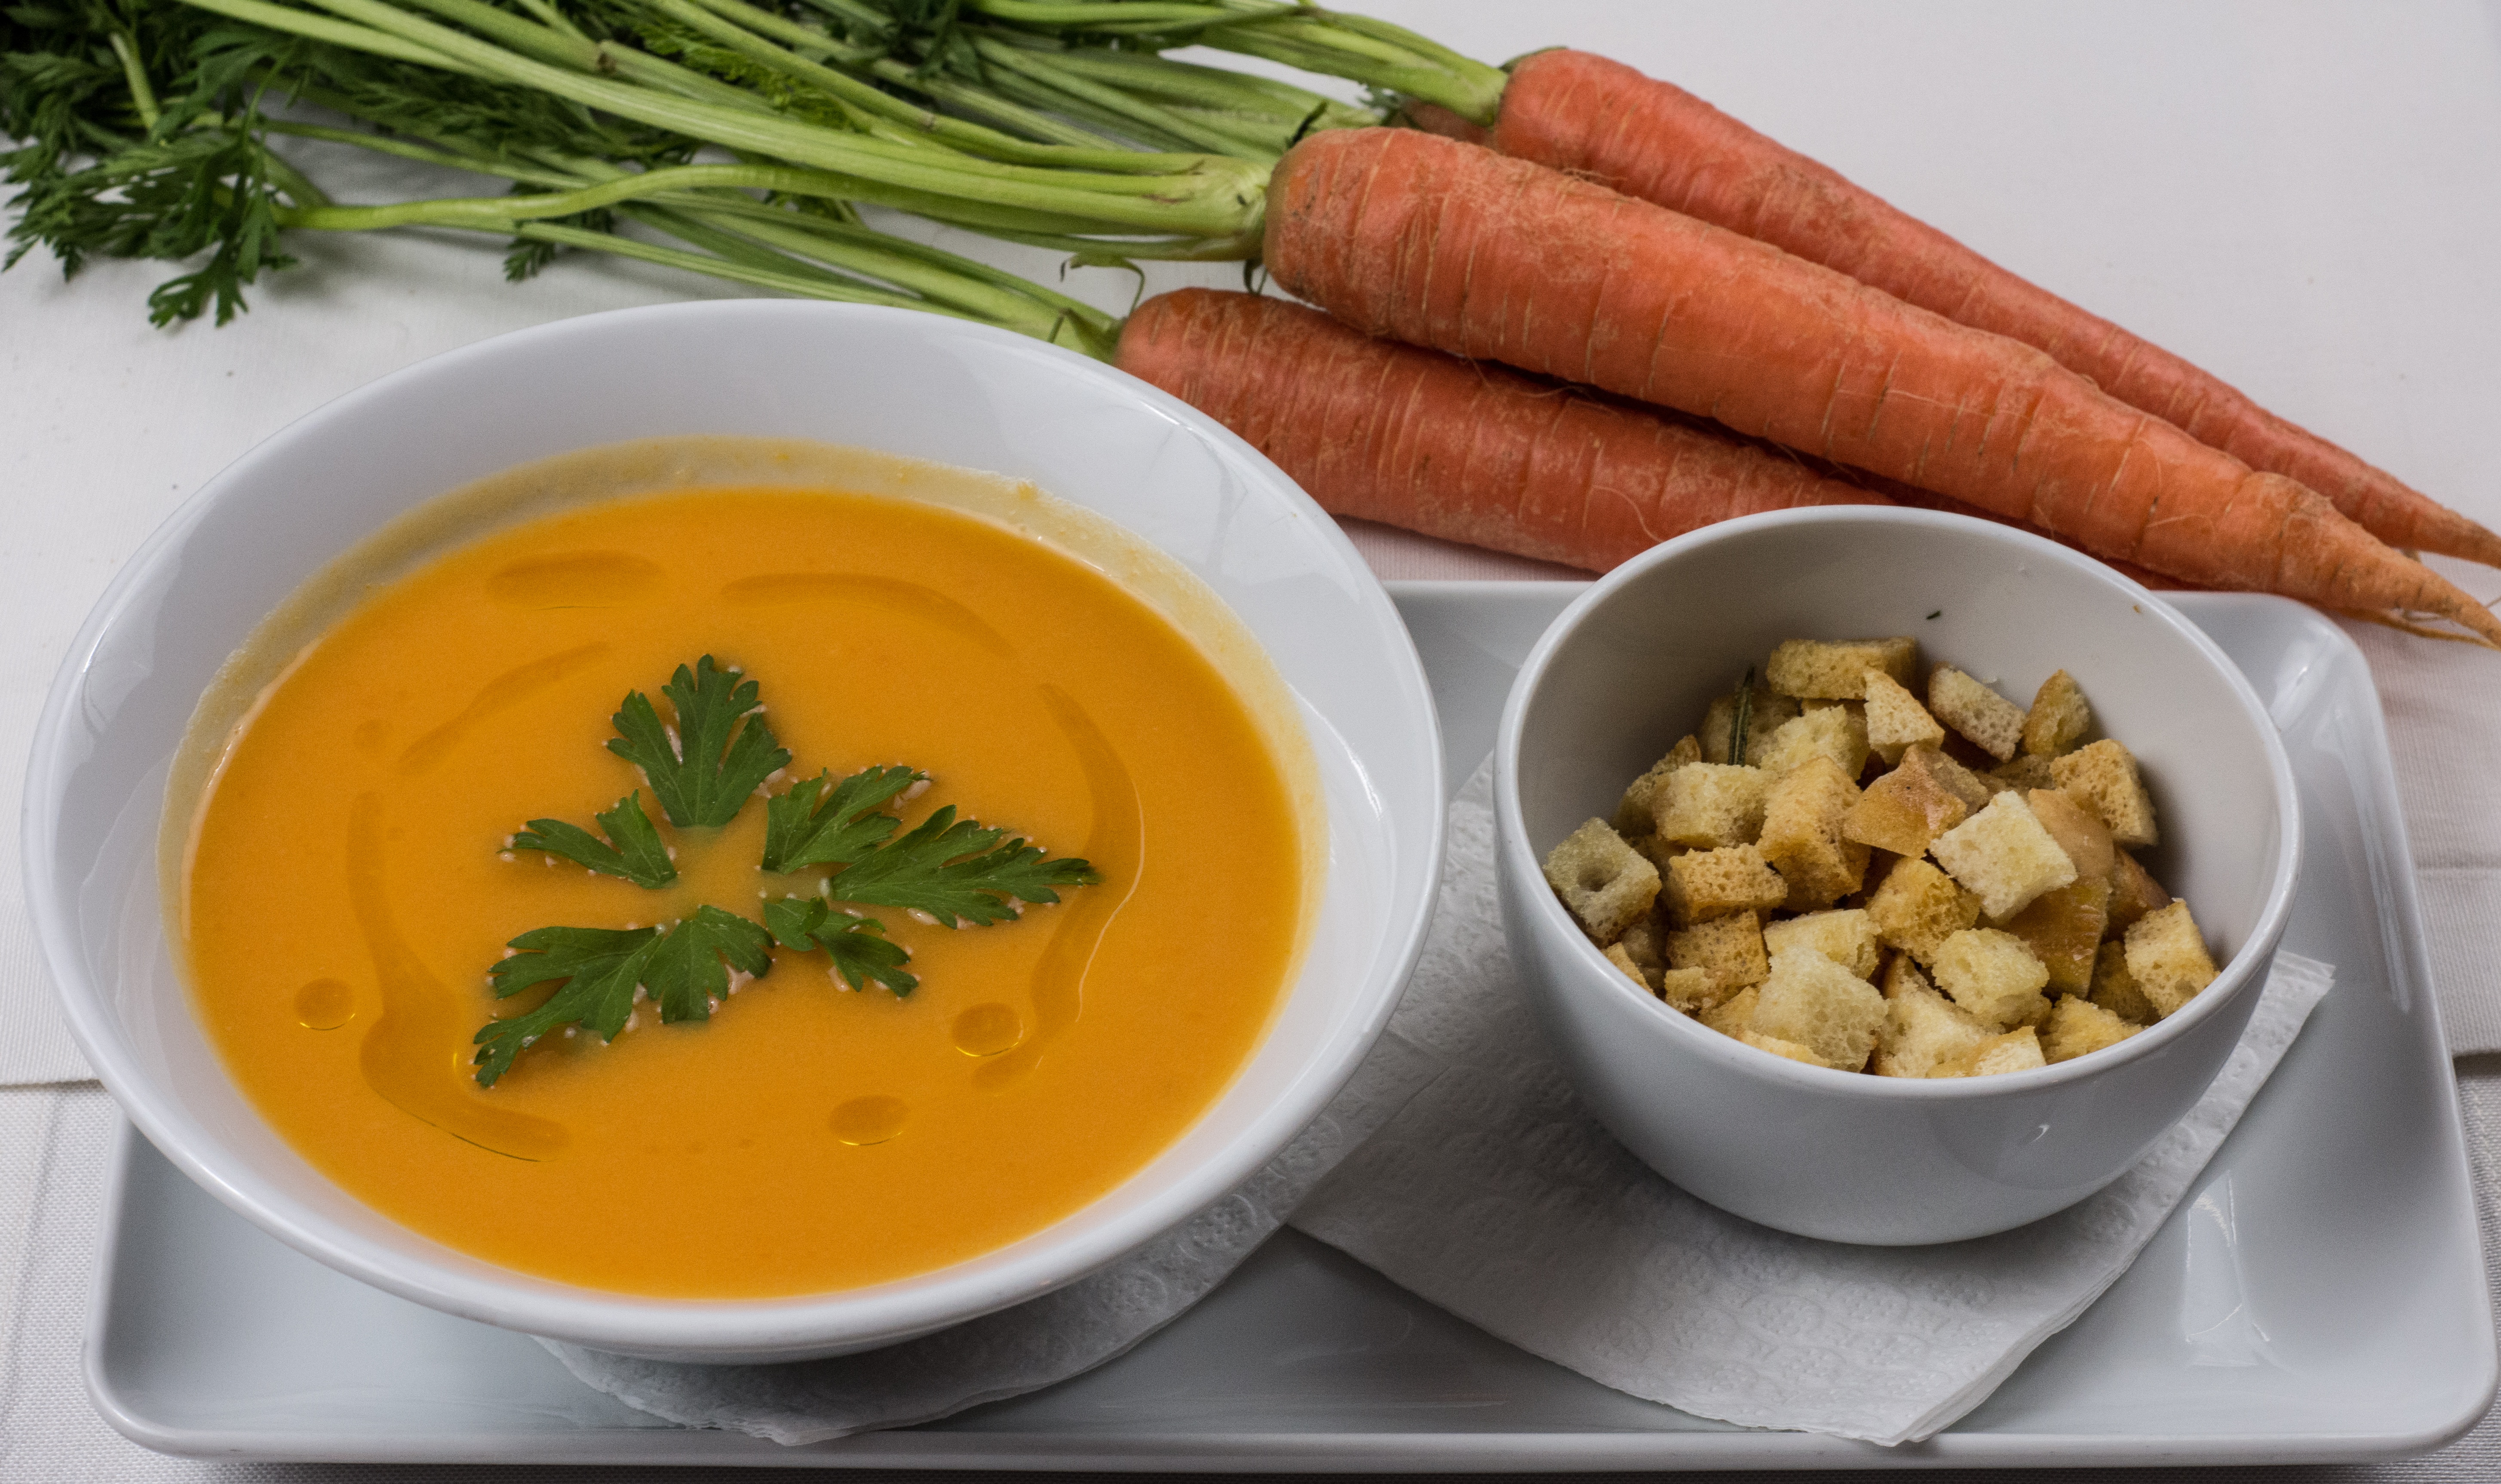
rustic, bowl, dish, meal, food, cooking, produce, vegetable, pumpkin, fresh, yellow, breakfast, gourmet, healthy, lunch, cuisine, homemade, soup, carrot, nutrition, dinner, vegetarian, traditional, nobody, flowering plant, land plant, carrots soup, fresh soup